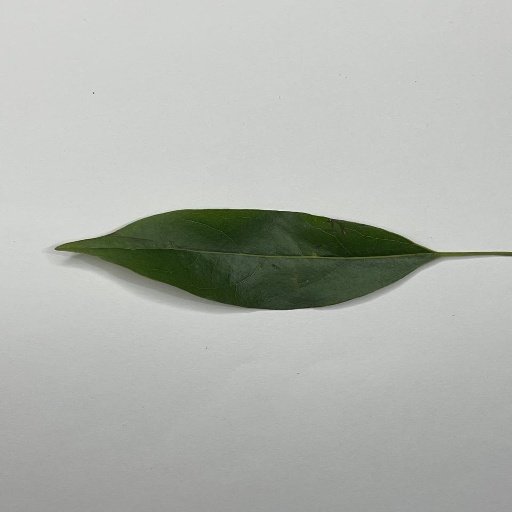
Species: Camphor
Leaf condition: Healthy Leaf